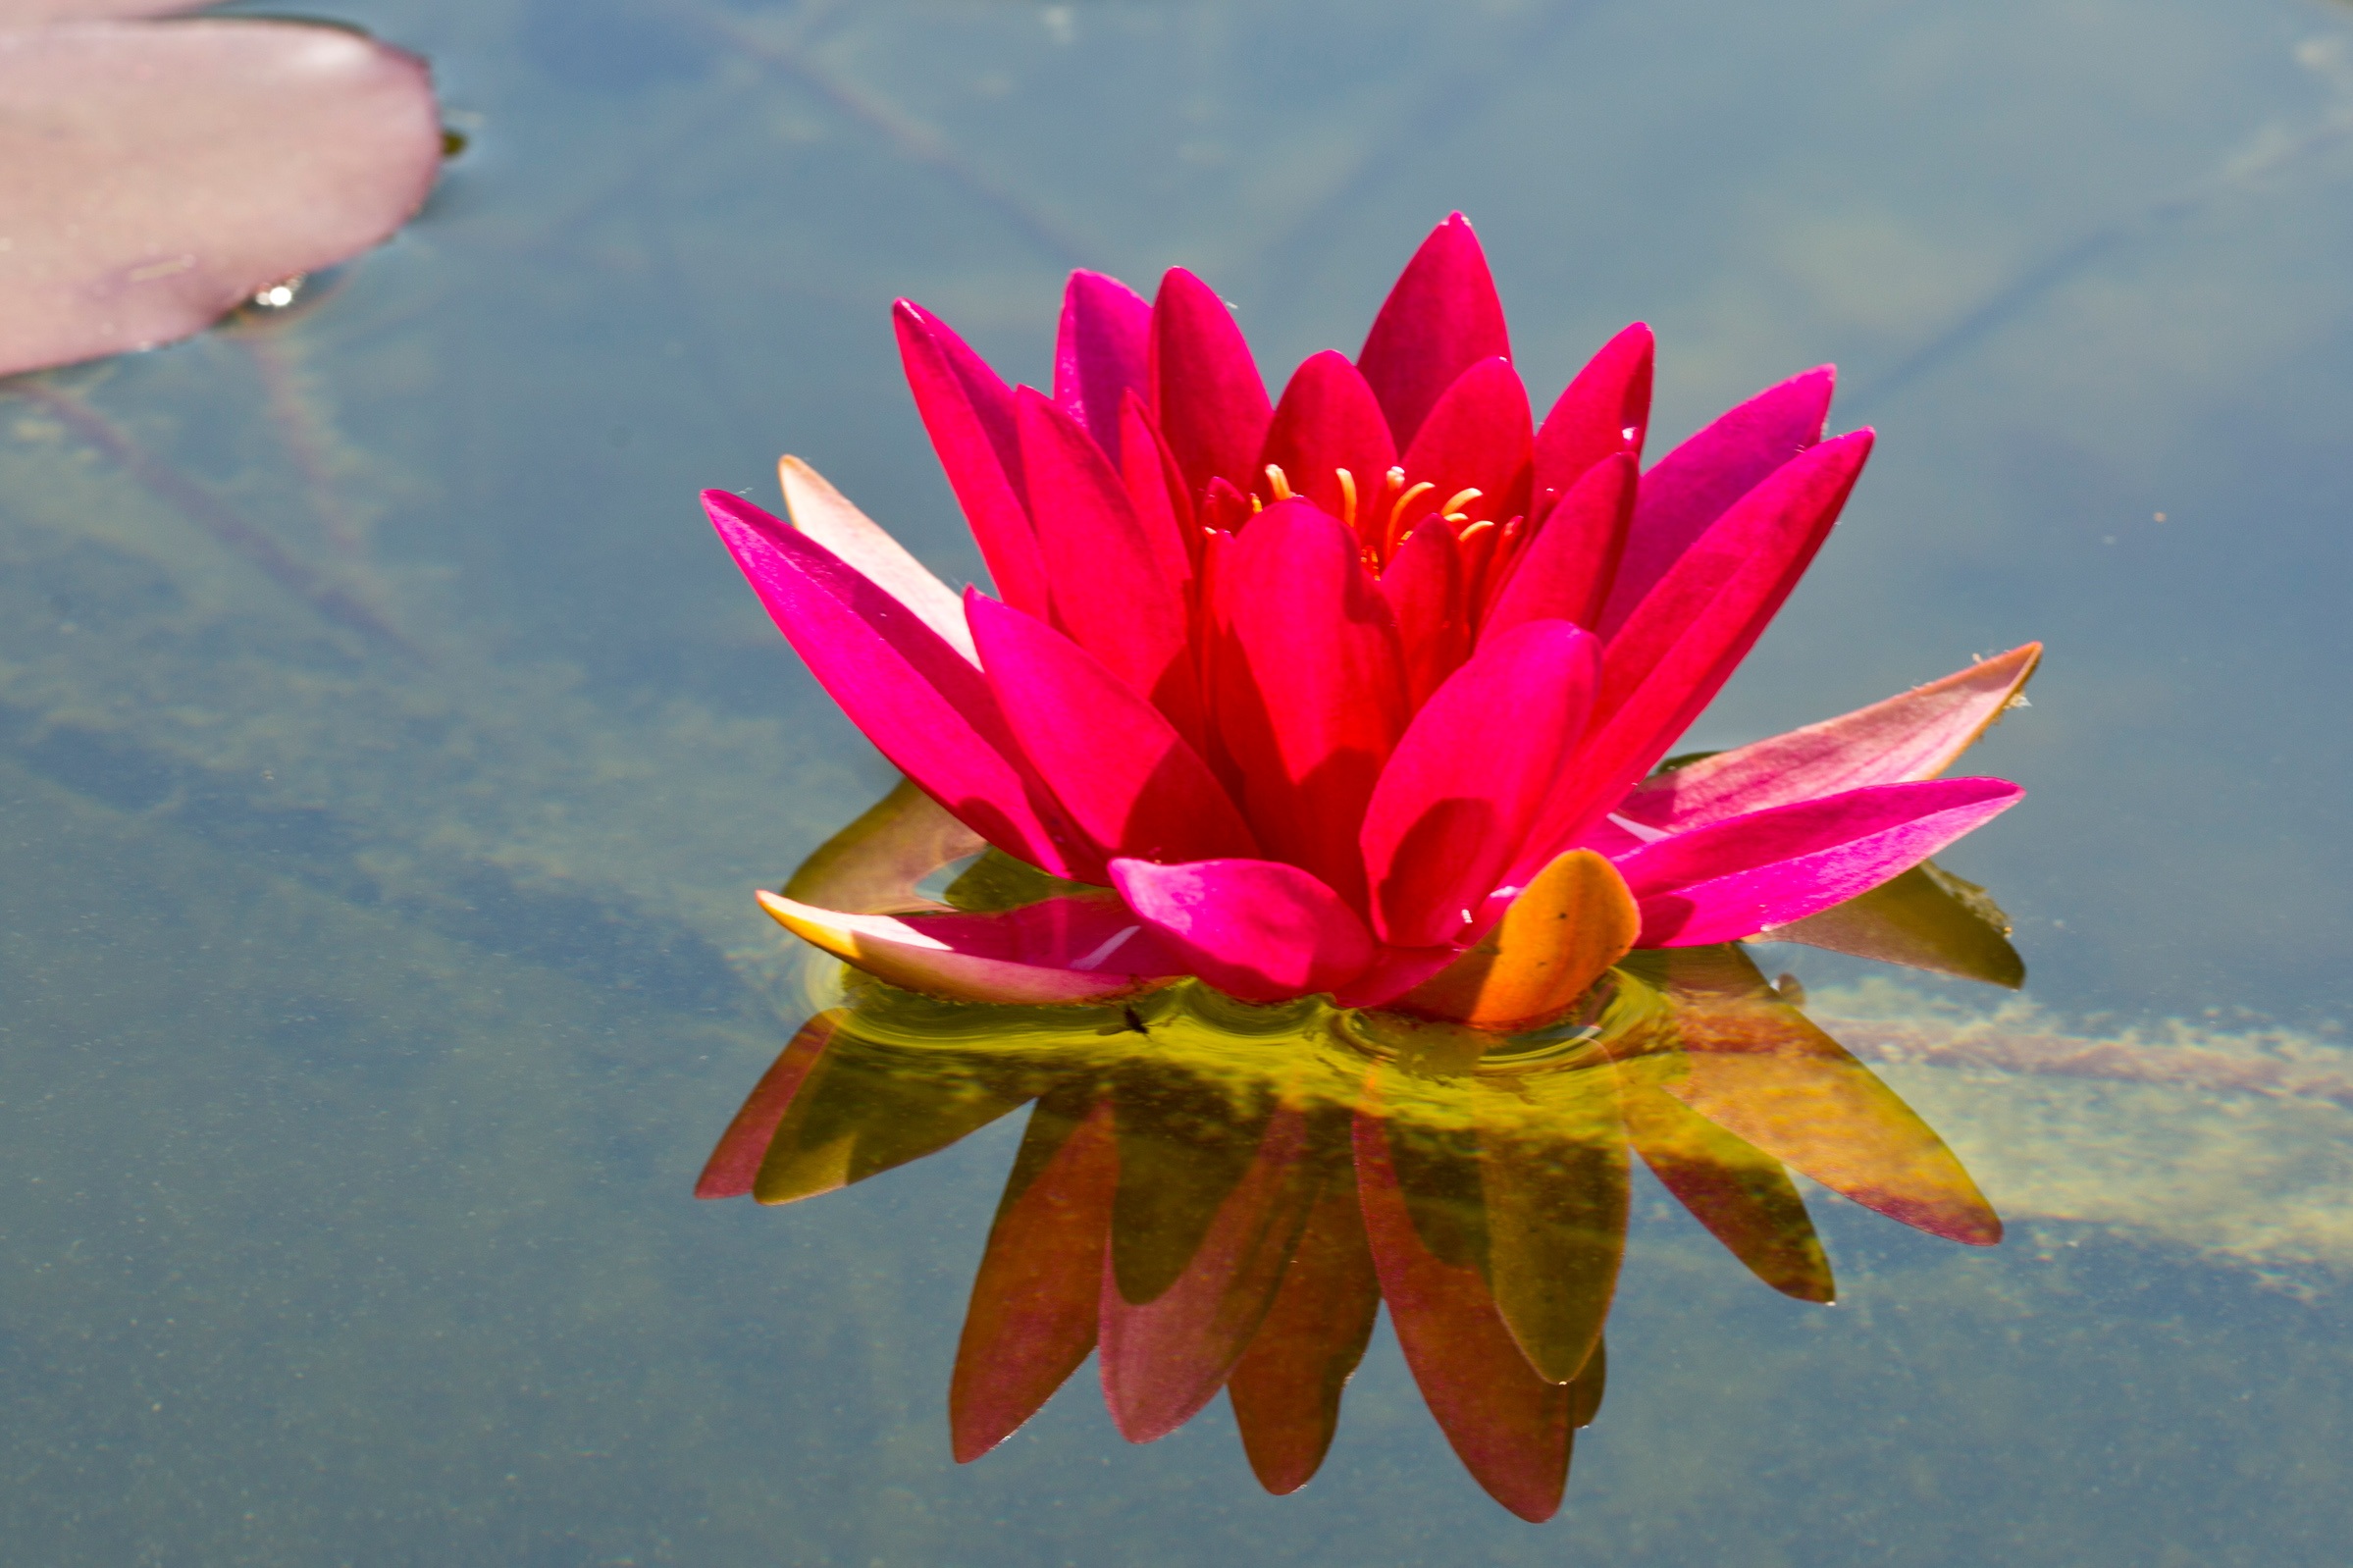
nature, blossom, plant, leaf, flower, purple, petal, bloom, pond, red, color, botany, yellow, pink, aquatic plant, flora, water lily, close up, nuphar, macro photography, lake rose, flowering plant, pink water lily, land plant